Seven Gables (Baraboo, Wisconsin)

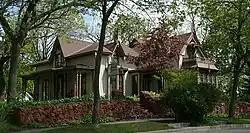

Seven Gables, also known as the Terrell Thomas House, is a historic house at 215 6th Street in Baraboo, Wisconsin. The house was built in 1860 for Terrell Thomas, a local banker and businessman. The house has a Gothic Revival design described as Downingesque, a term used for smaller Gothic houses inspired by architect Andrew Jackson Downing's design philosophy. Its design features an entrance pavilion topped by a gable roof with decorative bargeboard on its eaves, a side entrance on the west facade with a matching gable, a front-facing verandah with wooden brackets and detailing, and several dormers interrupting the main hip roof. John Durward, a Roman Catholic priest and the son of Durward's Glen founder Bernard Durward, bought the house in 1911; after his death in 1918, local district attorney and county judge Henry Jay Bohn lived in the house until 1929.